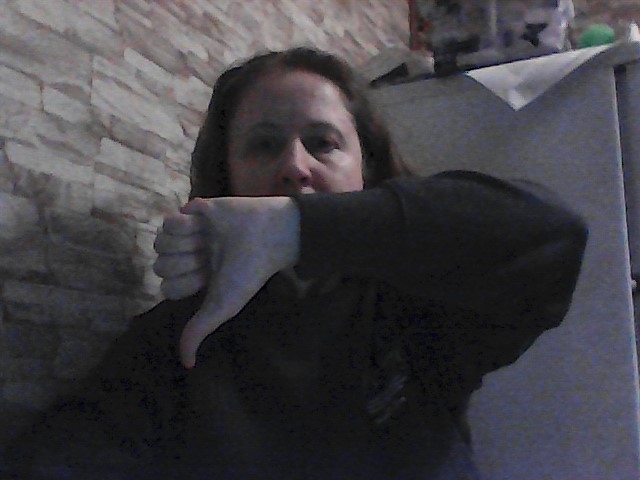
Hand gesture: dislike